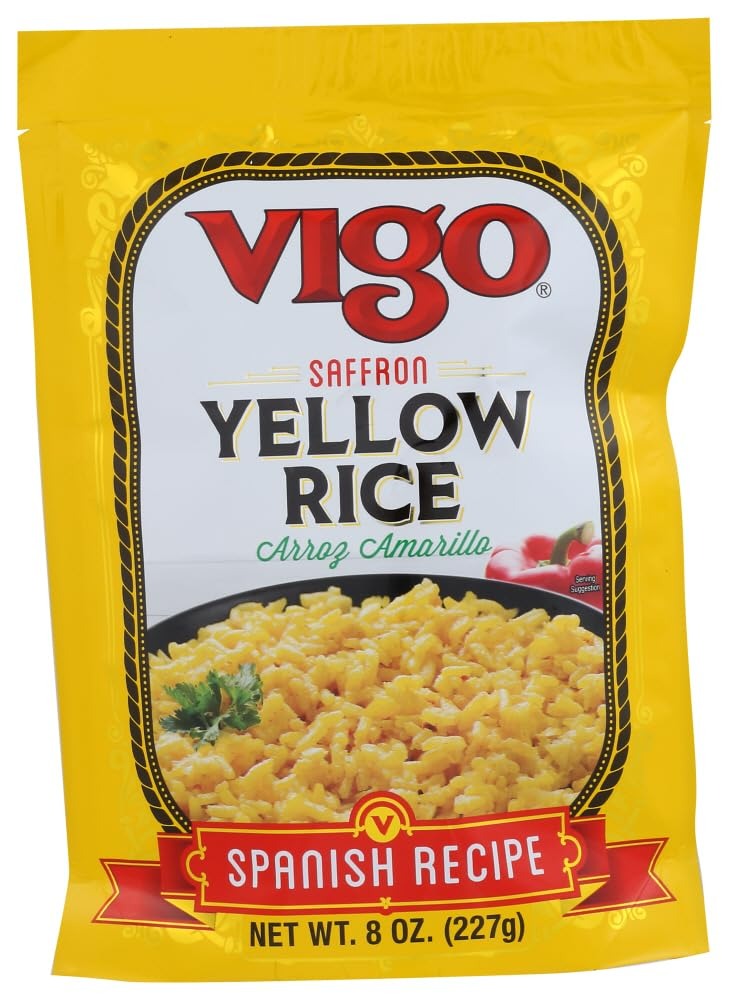
Item Name: Vigo 8 oz Yellow Rice
Value: 6.0
Unit: Count

Price: 13.38